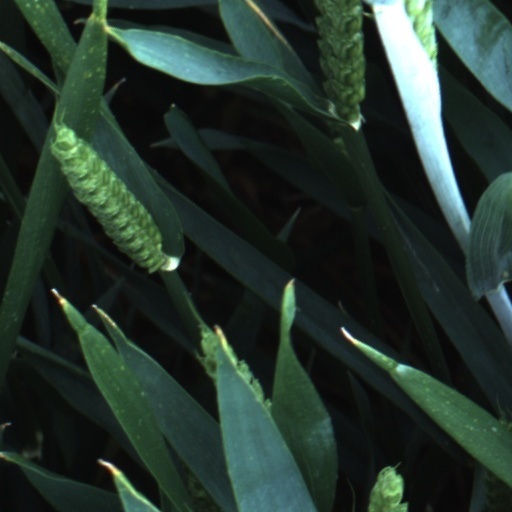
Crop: wheat